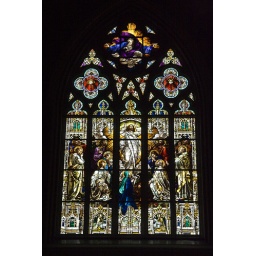
One of the many gorgeous stained glass windows in the cathedral